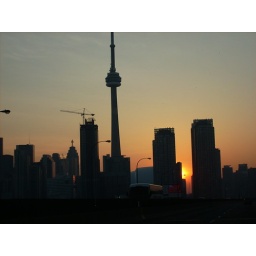
CN tower in the sunrise, from my moving car